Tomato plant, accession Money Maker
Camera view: horizontal (90 deg, fisheye); turntable rotation: 120 degrees
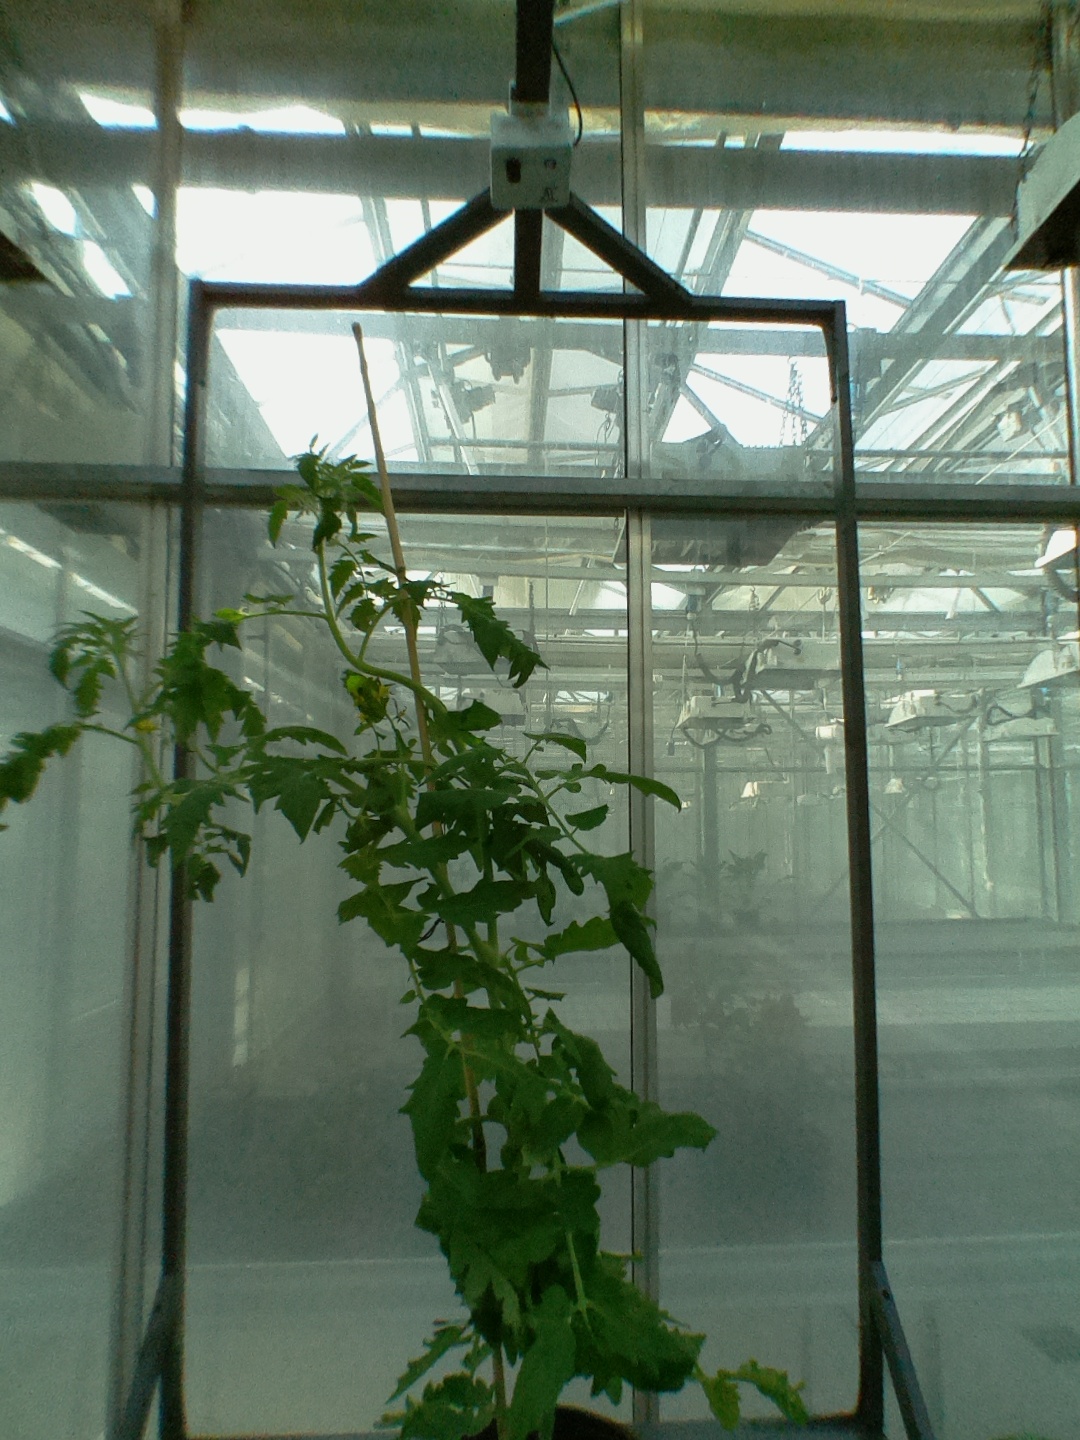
BBCH growth stage 65: Full flowering, 50%-60% of flowers open, first petals falling